Ruslan Vitryanyuk

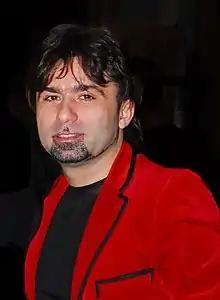

Ruslan Vitryanyuk (Russian: Руслан Владимирович Витрянюк), born February 28, 1973, is a producer, film maker, actor, Member of Russian Guild of Producers, Member of Ukrainian Guild of Producers.